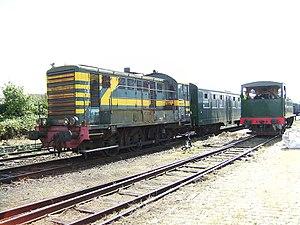
Le Chemin de fer à vapeur Termonde - Puers est le nom d'une association active dans la promotion et la préservation du patrimoine ferroviaire Belge au sens large. Elle exploite la ligne 52 qu'elle loue à Infrabel, le propriétaire formel des lignes de chemin de fer belges.